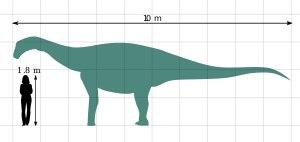
Bonitasaura est un genre éteint de dinosaures sauropodes, un titanosaure du Crétacé supérieur qui a vécu dans ce qui est aujourd'hui l'Argentine.